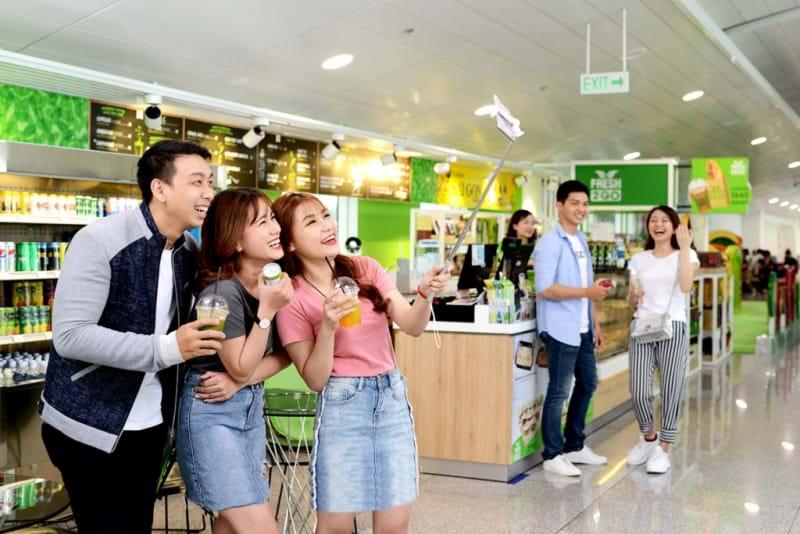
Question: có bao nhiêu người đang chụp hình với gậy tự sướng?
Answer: có ba người đang chụp hình với gậy tự sướng